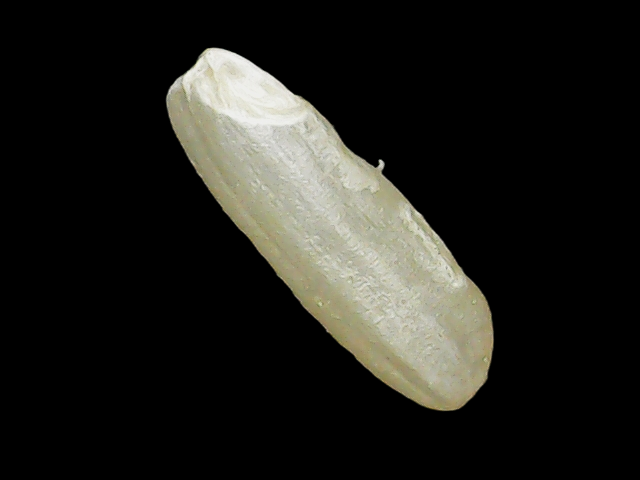
Rice variety: Binadhan26